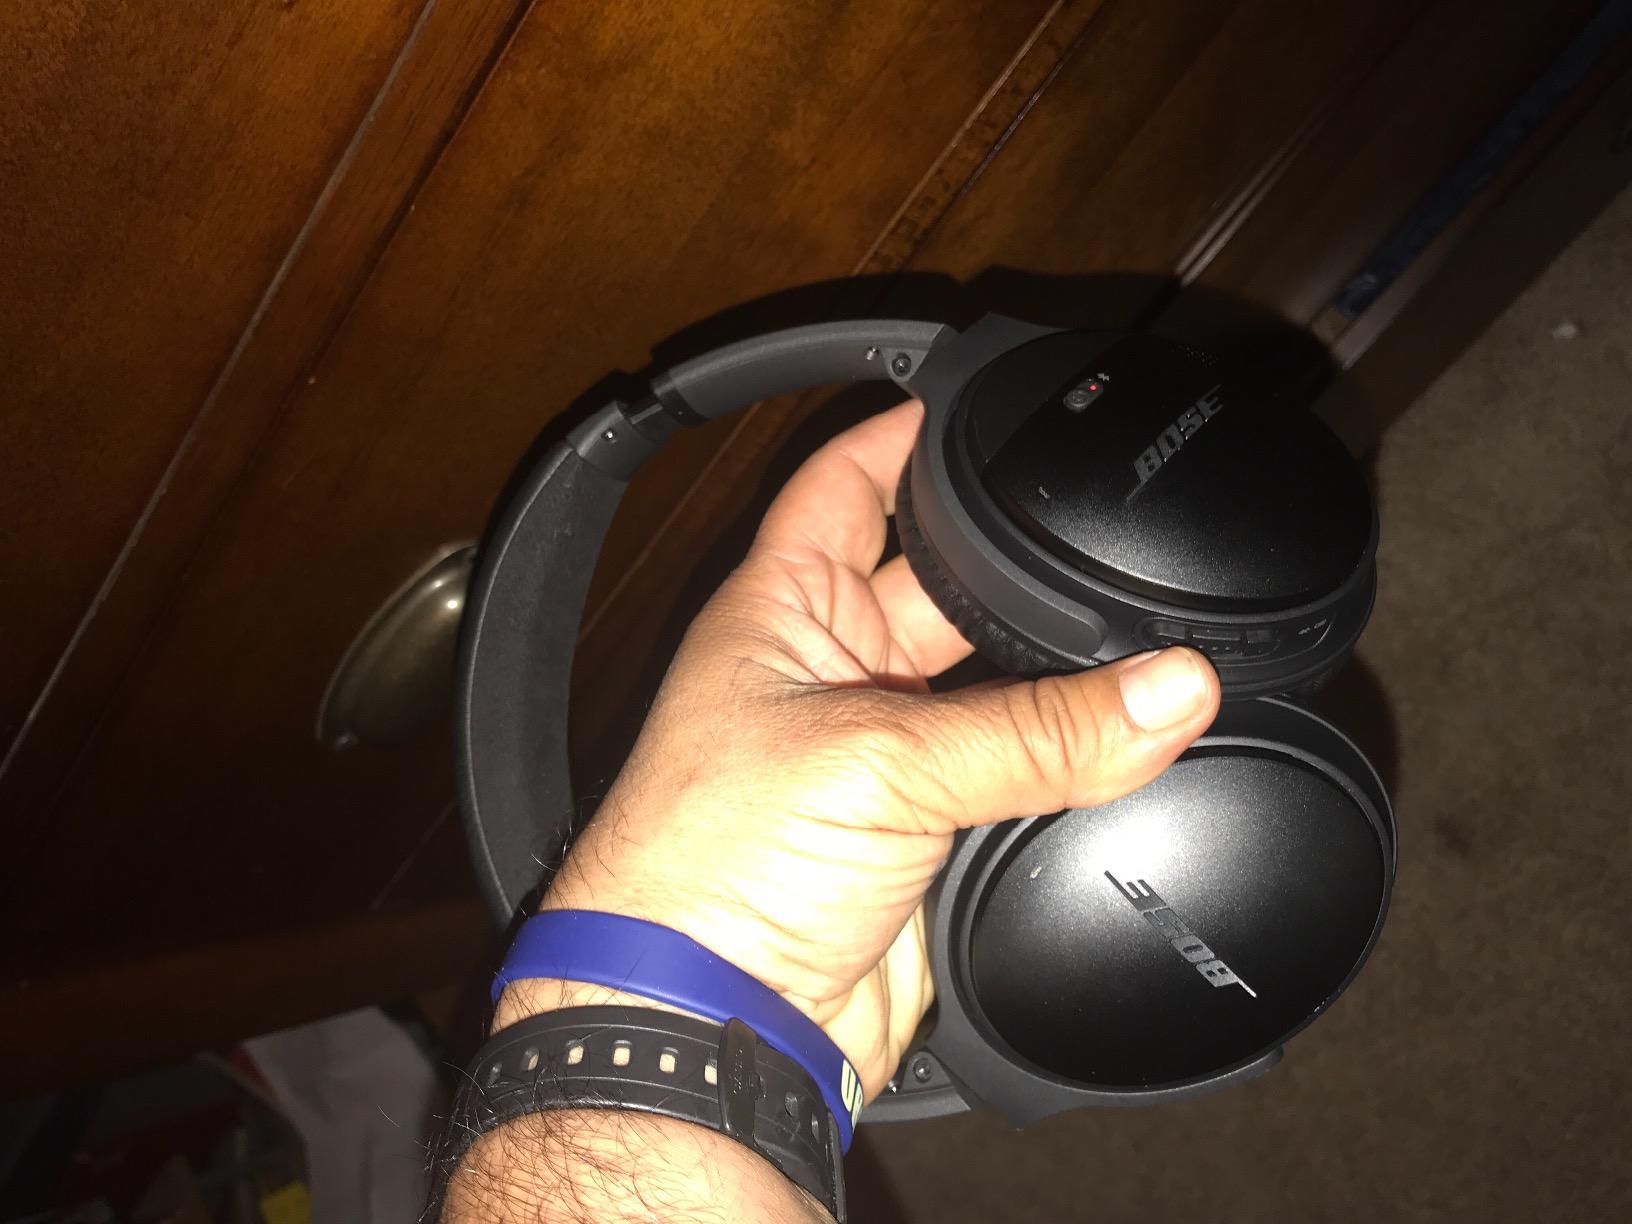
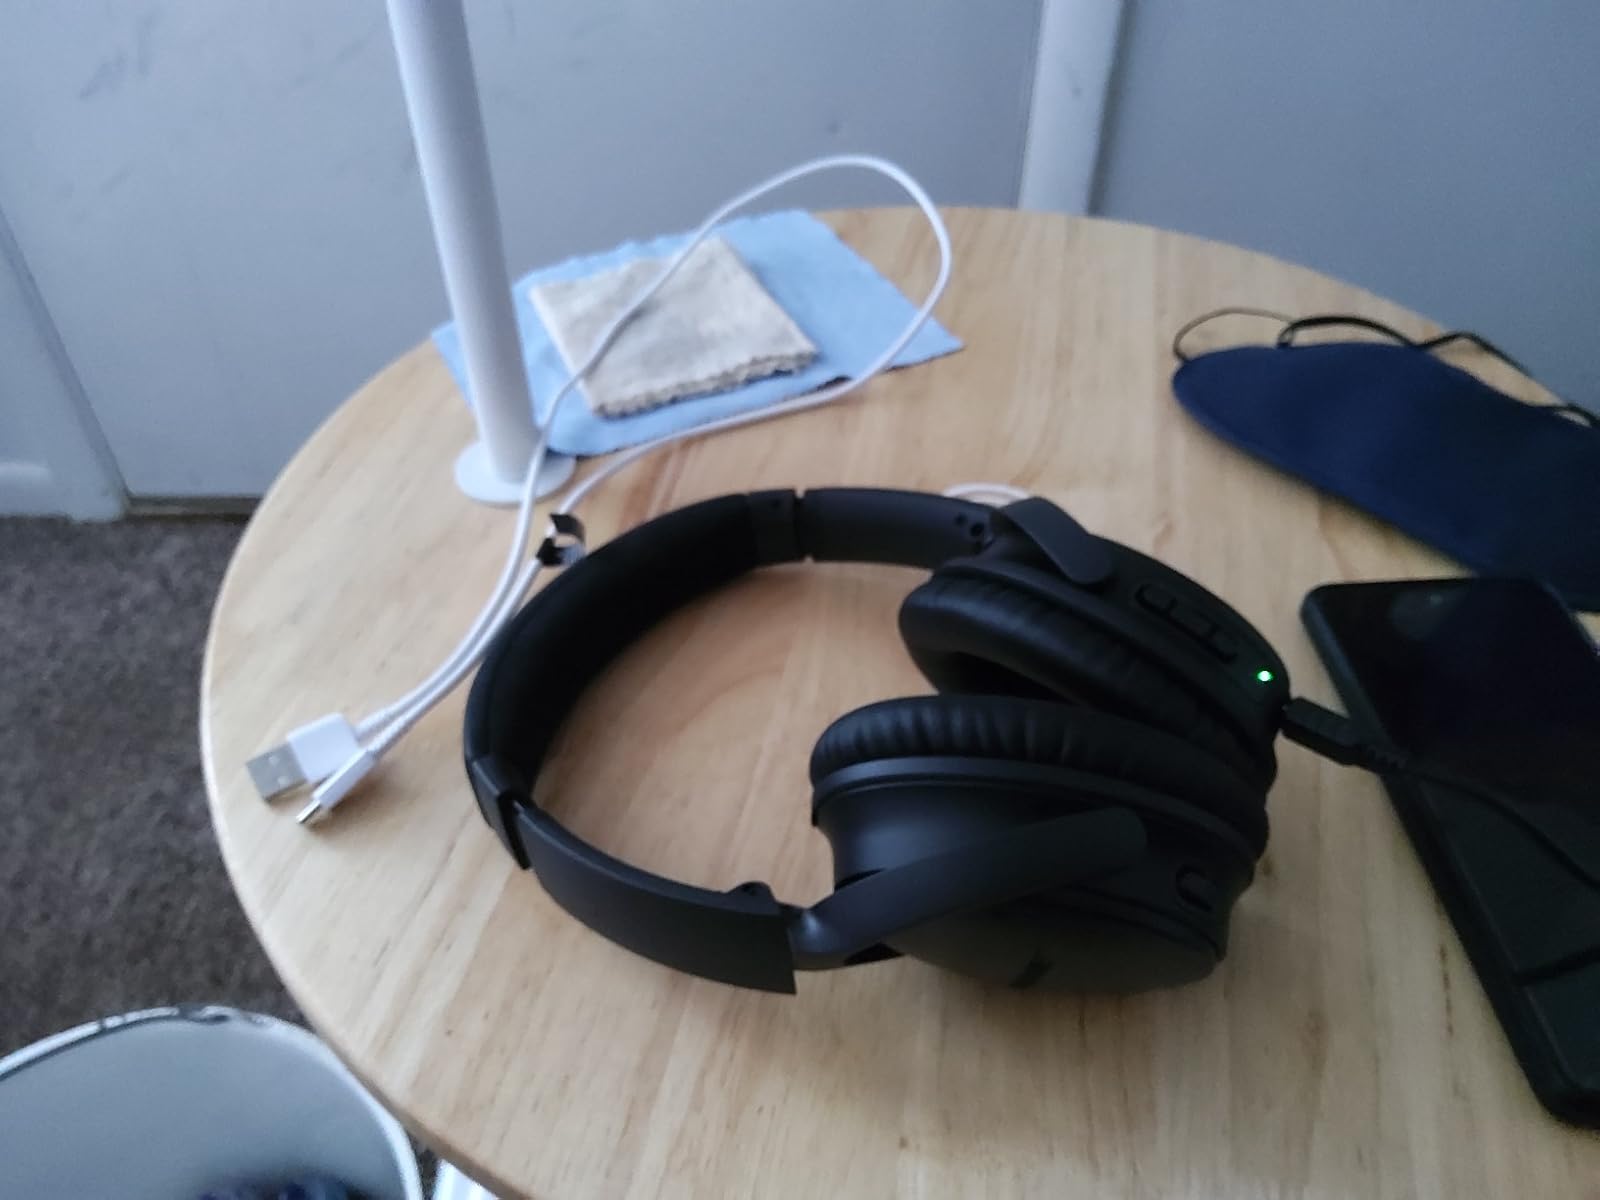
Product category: headphones
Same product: yes